Anguilla

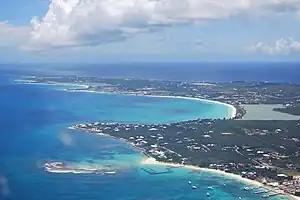
An aerial view of the western portion of the island of Anguilla. The Blowing Point ferry terminal is visible in the lower right, as are (right to left) Shaddick Point, Rendezvous Bay, Cove Bay and Maundays Bay.

Anguilla was first settled by Indigenous Amerindian peoples who migrated from South America. The earliest Native American artefacts found on Anguilla have been dated to around 1300 BC; remains of settlements date from AD 600.